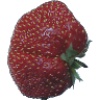
Label: Strawberry Wedge 1